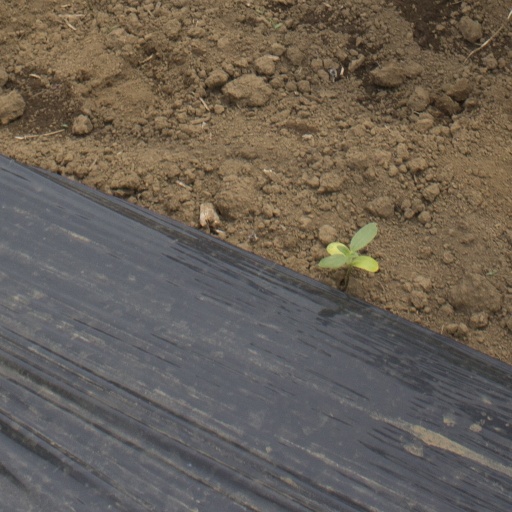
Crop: Jerusalem artichoke